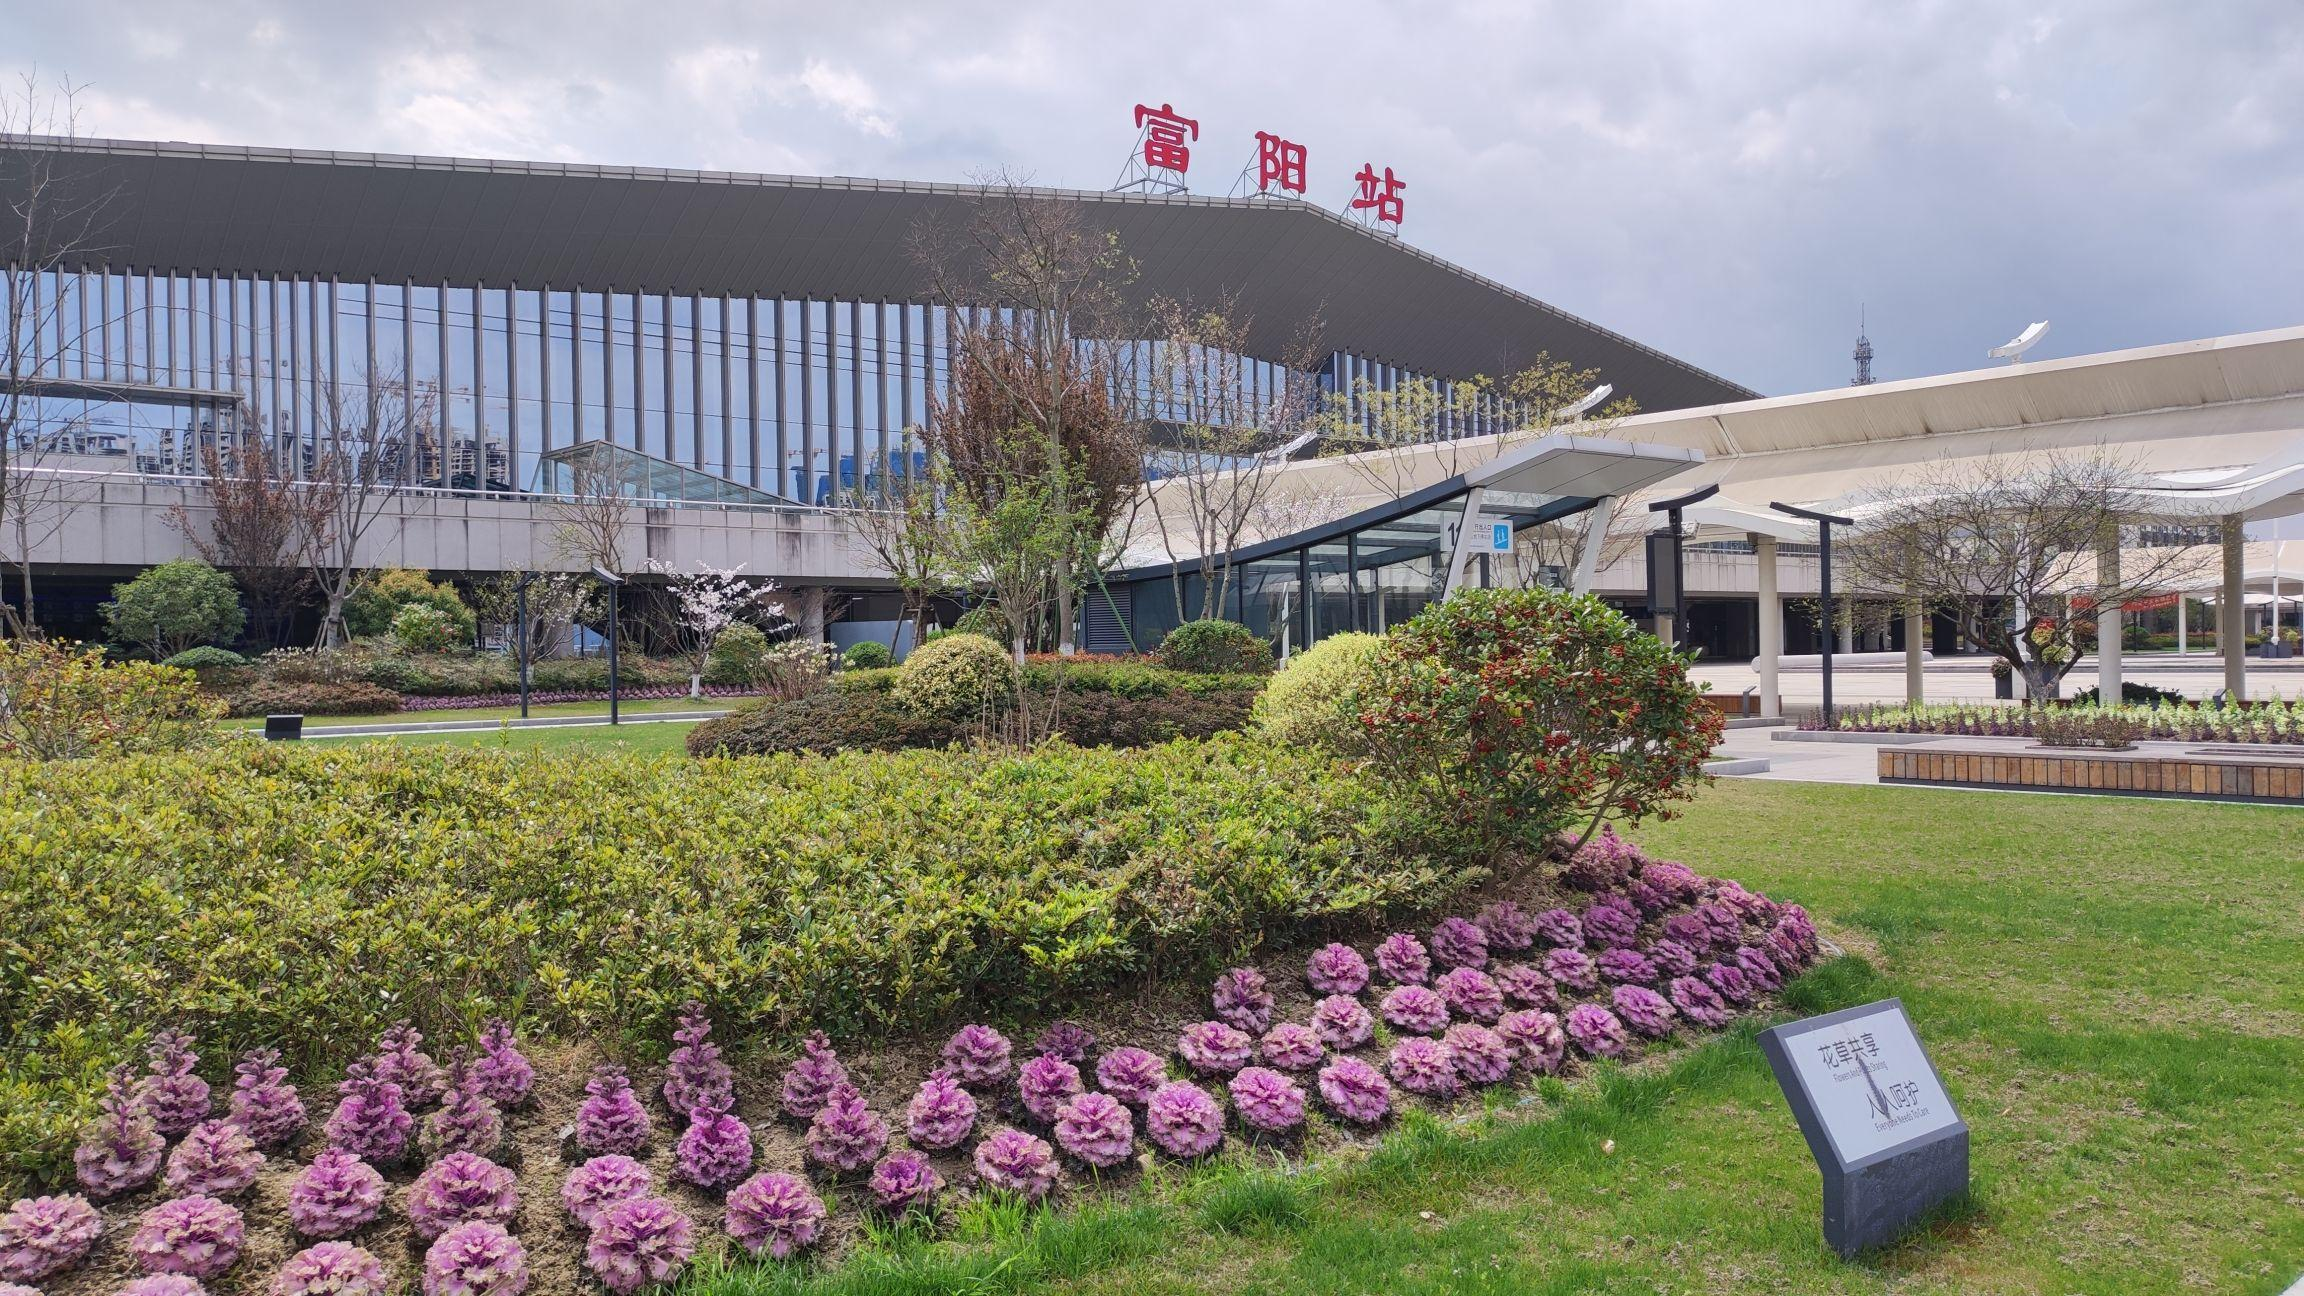
地标名称：富阳站
所在城市：杭州市·富阳区